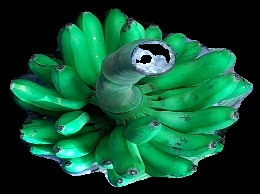
Variety: rasbale
Grade: grade1